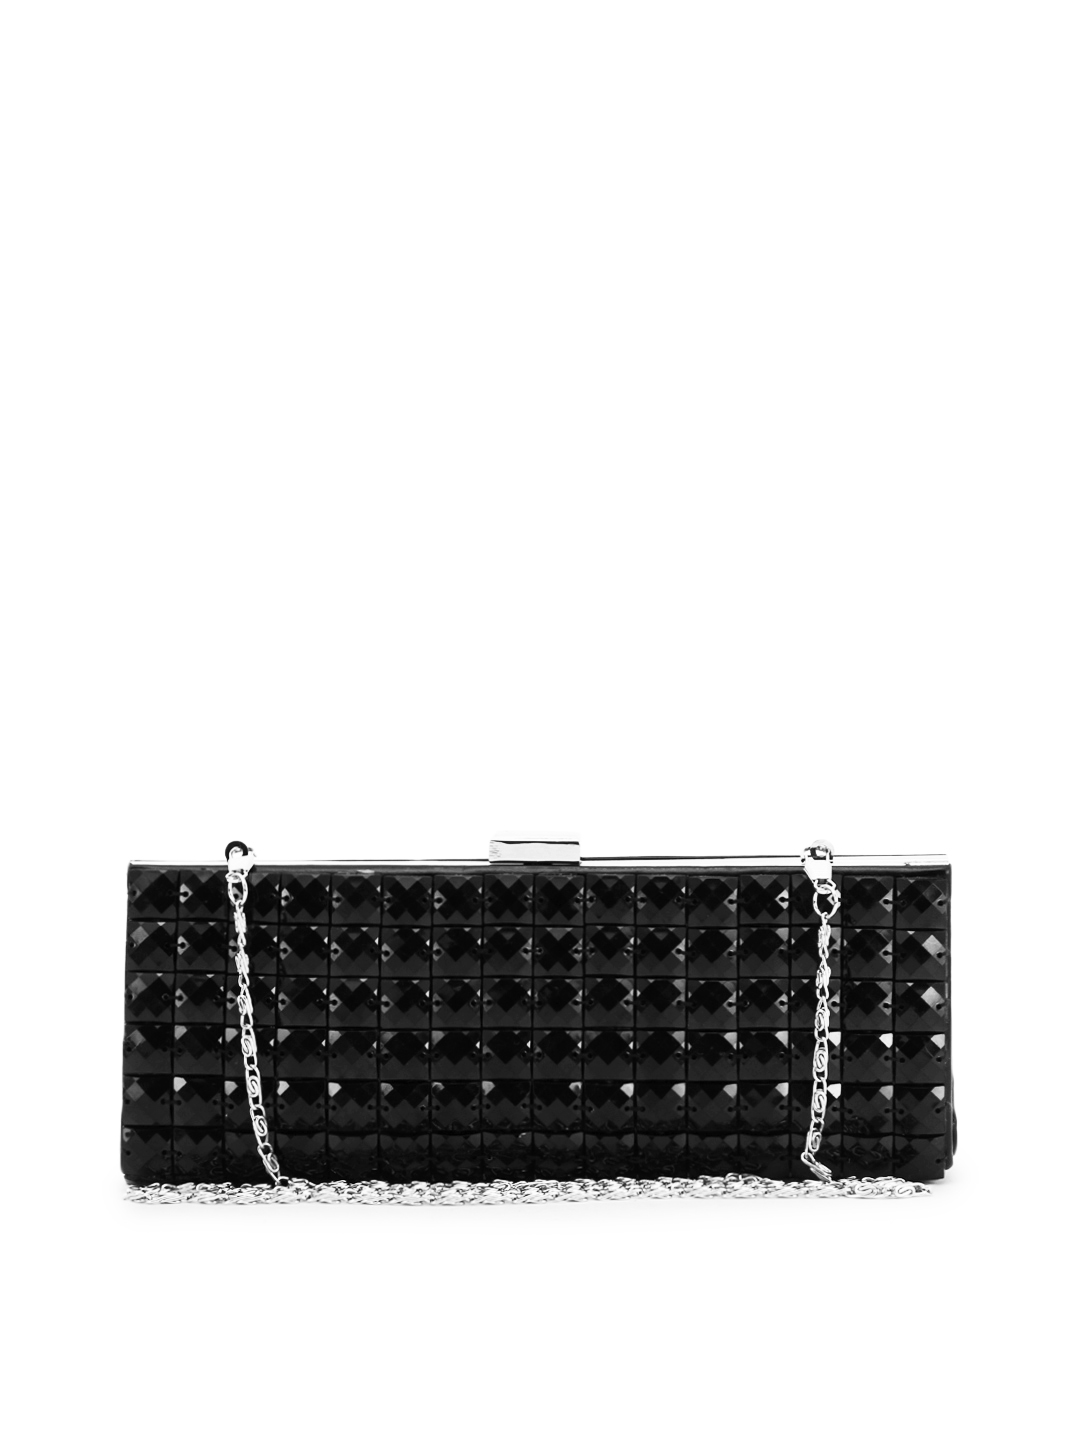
Lino Perros Women Beaded Black Clutch
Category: Accessories / Bags / Clutches
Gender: Women
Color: Black
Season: Winter 2015
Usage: Casual